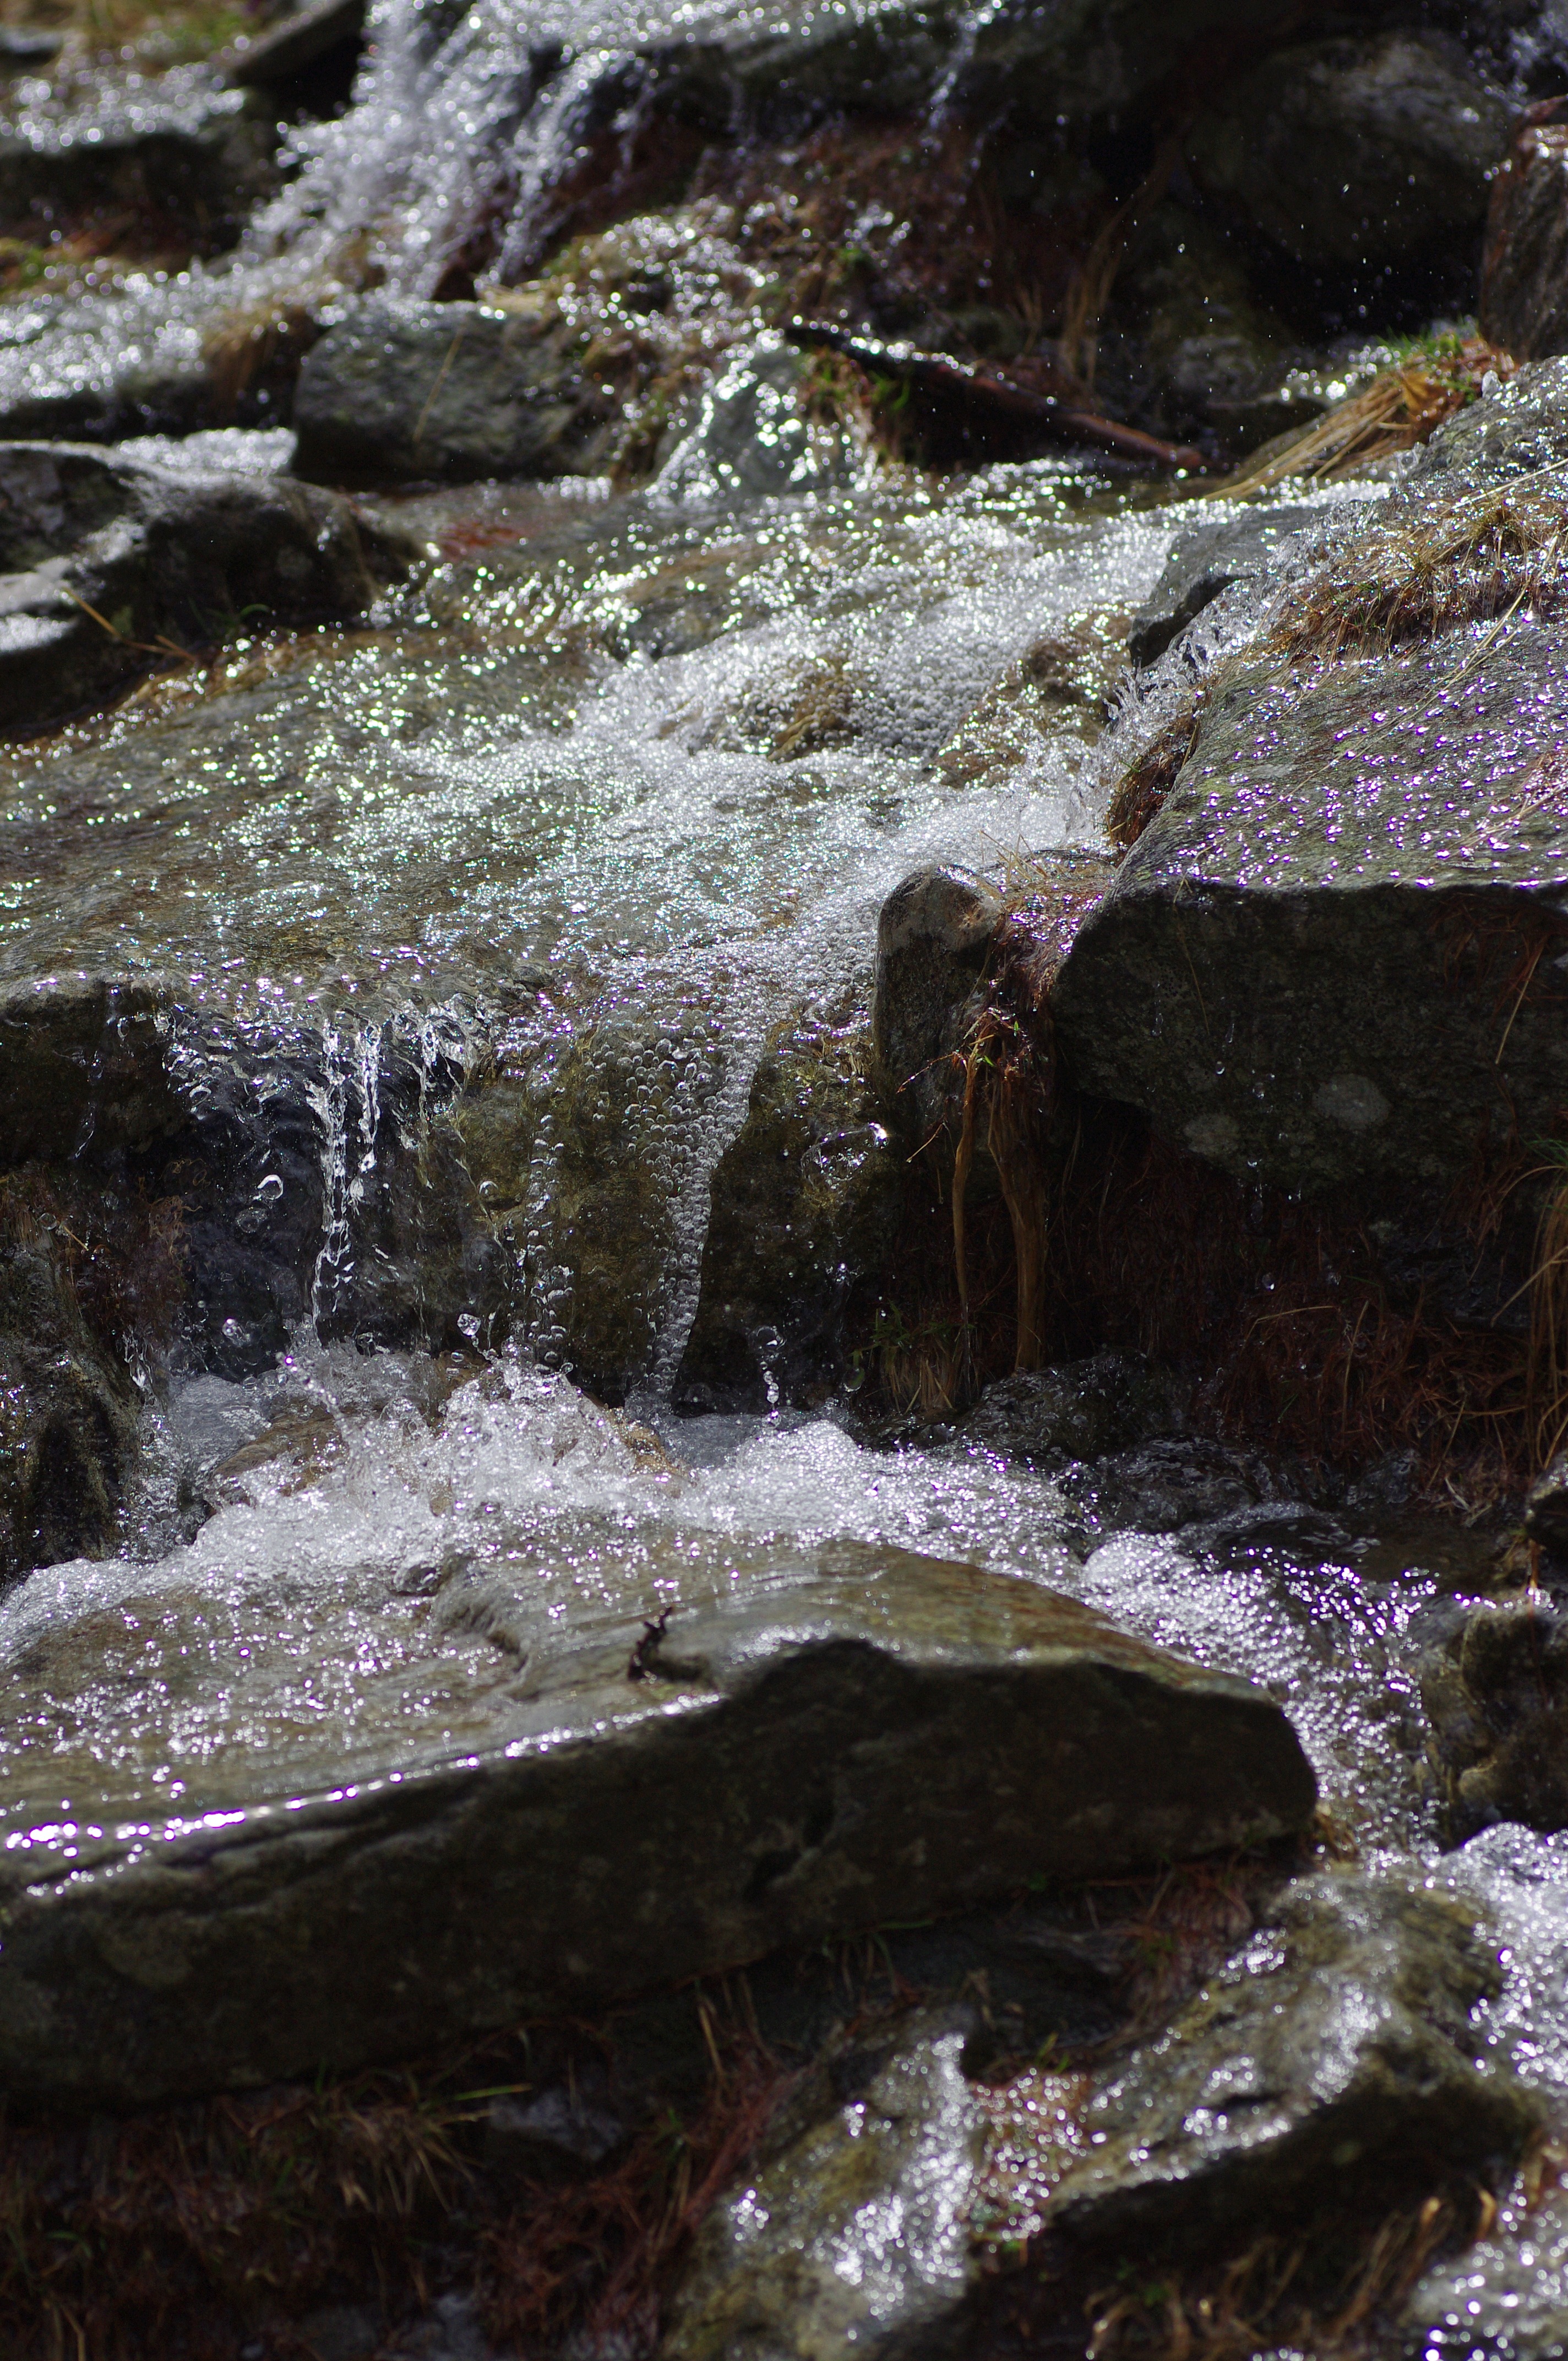
landscape, sea, water, nature, rock, waterfall, wilderness, snow, winter, leaf, wave, river, stream, ice, reflection, autumn, rapid, season, body of water, mountains, bach, water feature